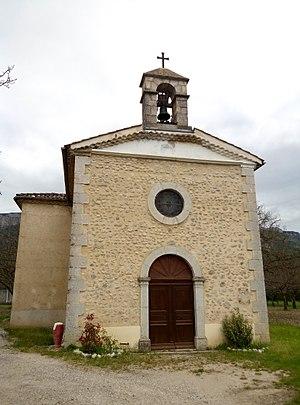
Église de Montlaur-en-Diois, dans le département de la Drôme.
Montlaur-en-Diois est une commune française située dans le département de la Drôme, en région Auvergne-Rhône-Alpes.